St. Stephen's Episcopal Church (Longmont, Colorado)

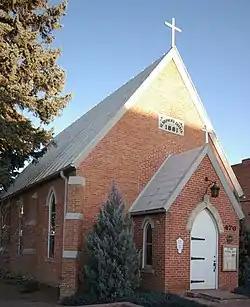

St. Stephen's Episcopal Church, 1881 is a historical church building in Longmont, Colorado. Also known to be middle of Longmont, Colorado back when it started to develop.